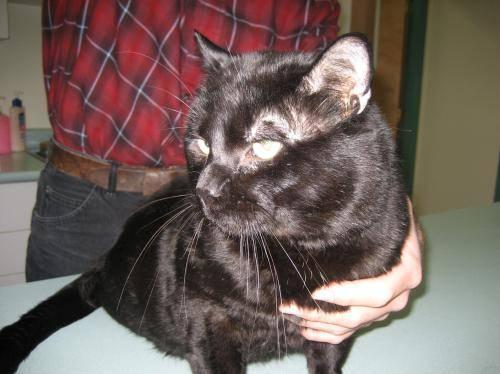
cat